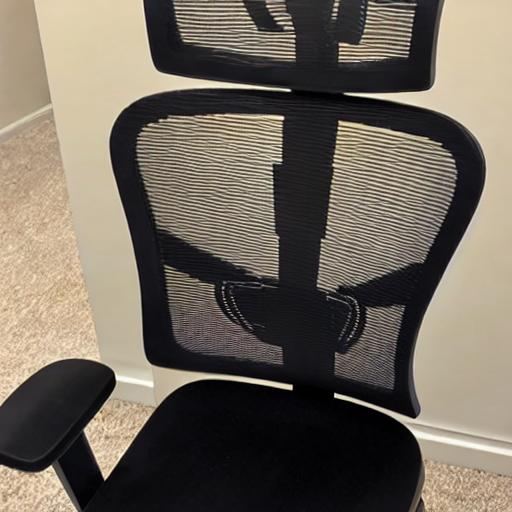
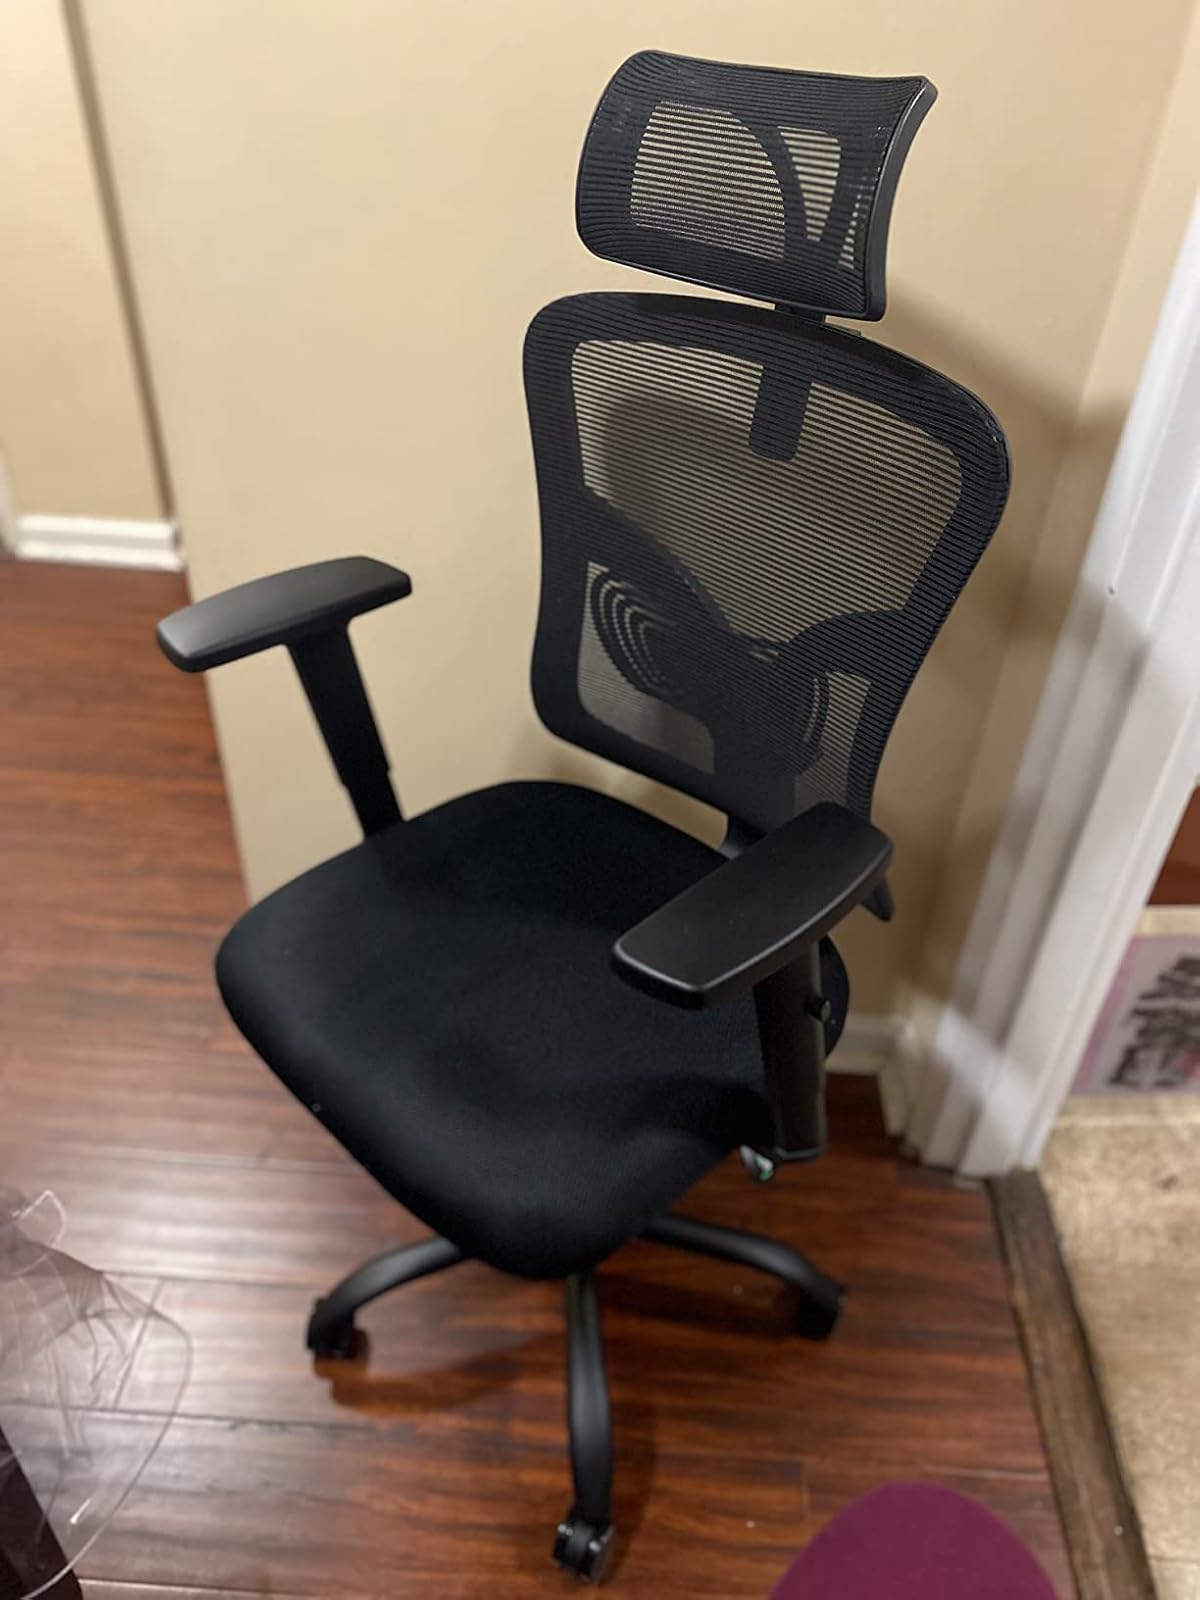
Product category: items_chair
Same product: no